Laura Bragg

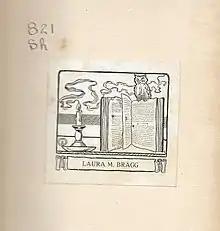
Laura Bragg's bookplate

Bragg never married. She had many romantic friendships with women and several Boston marriages, notably with Hester Gaillard, Belle Heyward, and Helen Gardner McCormack, who became a protégé of Bragg's at the Charleston Museum.